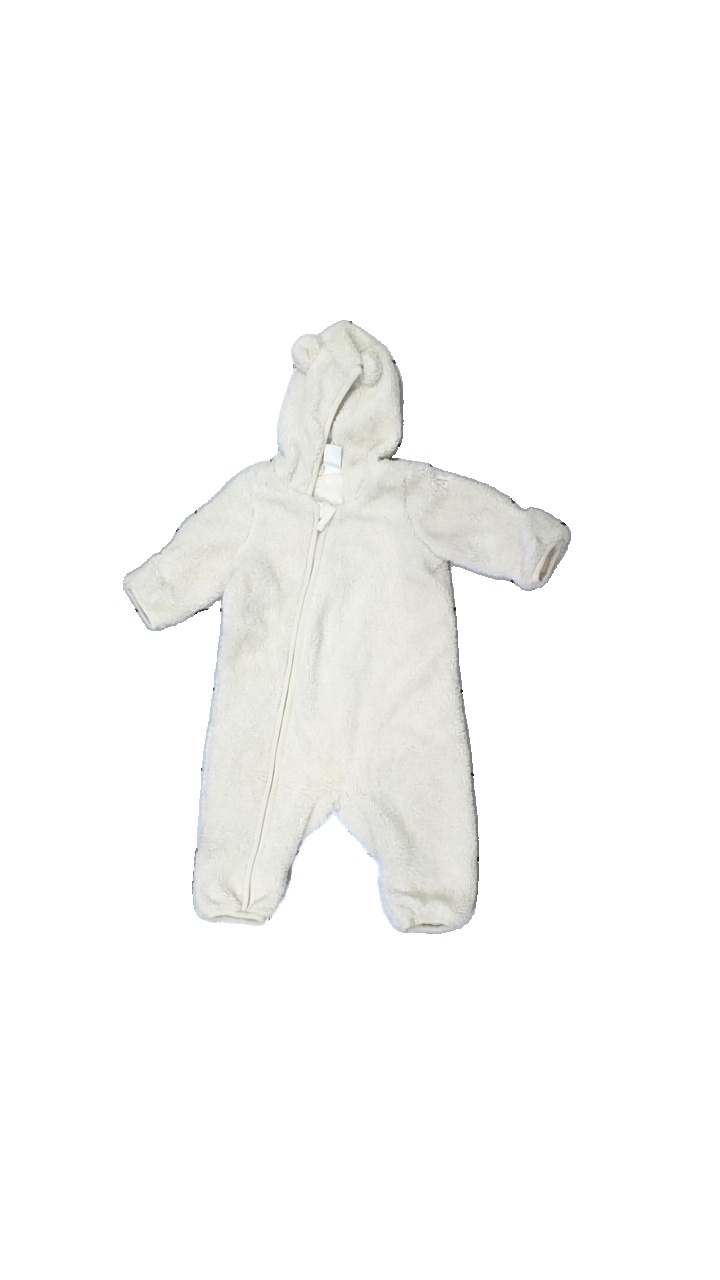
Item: Pajamas (Children)
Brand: Lindex
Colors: White
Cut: Regular
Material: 100% polyester
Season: All
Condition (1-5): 3
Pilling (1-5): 4
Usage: Reuse
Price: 50-100